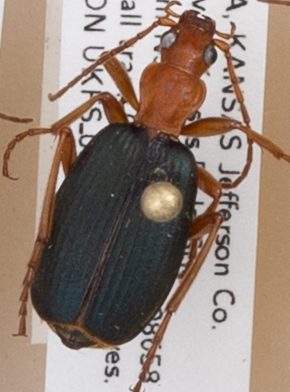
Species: Brachinus alternans
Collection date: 2018-08-07
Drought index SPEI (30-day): -0.968
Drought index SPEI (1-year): -0.862
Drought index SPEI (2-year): -0.46